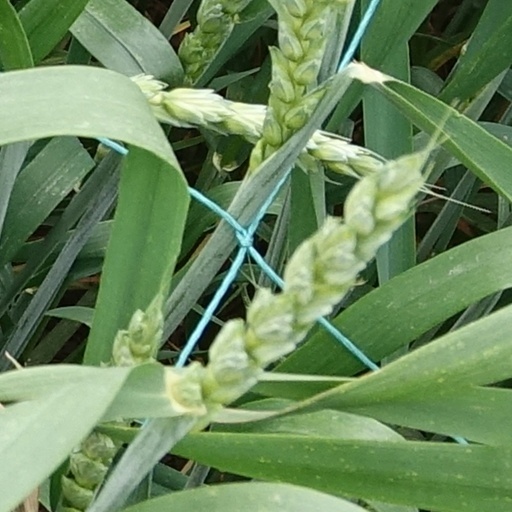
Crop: wheat